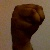
The image shows a hand gesture representing the letter 'M' in Indian Sign Language.